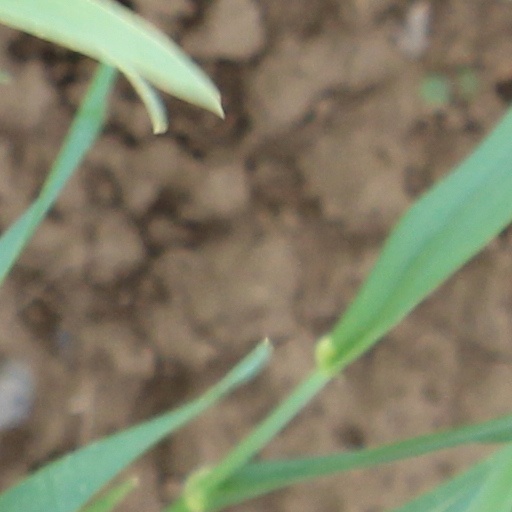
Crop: wheat